Siege of Fort Stanwix

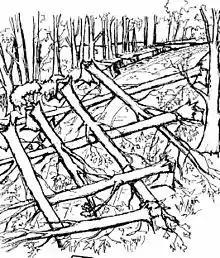
A road lined by trees, which have been felled diagonally across it, alternating sides so their trunks interlock, and with their crowns pointed toward the oncoming traffic.

St. Leger arrived at Fort Stanwix on the evening of August 2 with the regulars from the 8th and 34th regiments, the "jägers", and a company of the Royal Yorkers. The Canadiens, many of the Indian Department rangers, and the rest of the Royal Yorkers were tasked with clearing Wood Creek and the Oneida Carry, which the Americans had blocked with fallen trees.